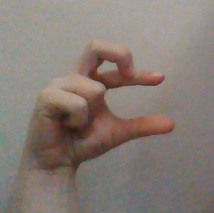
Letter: thal